Old Indian Cemetery

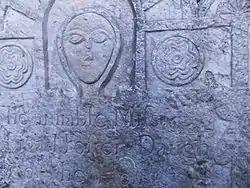

The Old Indian Cemetery or "Old Cemetery" is a historic cemetery at 50 Cottage Street in West Brookfield, Massachusetts.